Boris Rohdendorf

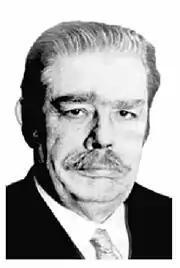
Boris von Rohdendorf

Boris Borisovich Rohdendorf (12 July 1904, Saint Petersburg – 21 November 1977, Moscow) was a Soviet entomologist and curator at the Zoological Museum at the Moscow University. He attained the position of head of the Laboratory of Arthropods, Paleontological Institute, Russian Academy of Sciences, Academy of Sciences of the Soviet Union in Moscow. A student of Andrey Martynov, he was a prolific taxonomist who described numerous new taxa, including fossil Diptera, and published important syntheses on fossil insects. His work was a basis for many Russian paleoentomologists.